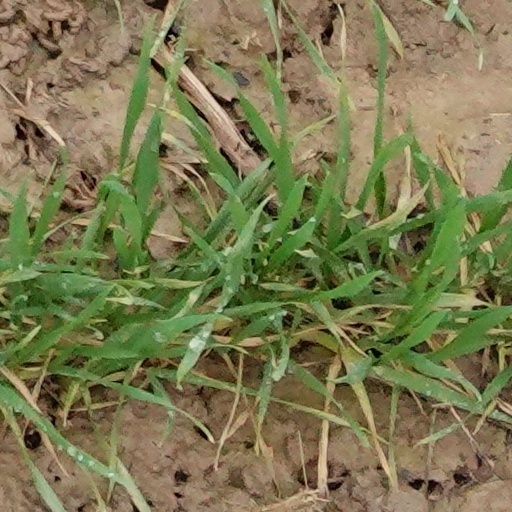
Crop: wheat